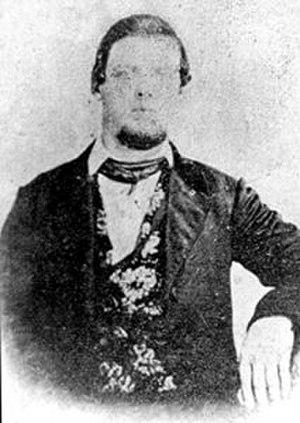
L'Infernale Poursuite est un film américain de Francis D. Lyon sorti en 1956.